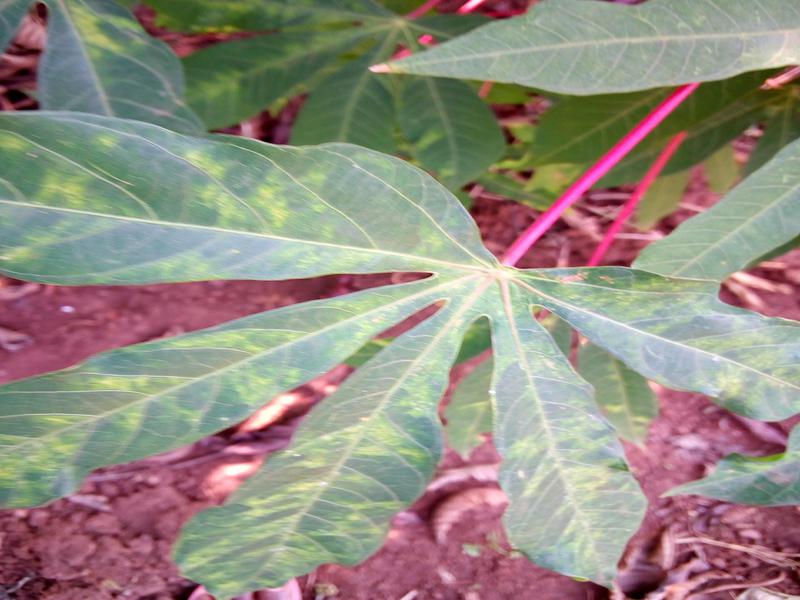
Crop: cassava
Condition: mosaic_disease